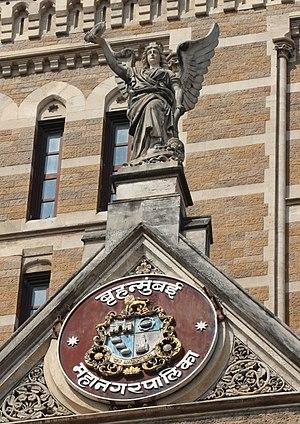
Pignon du BMC Building avec les armoiries de Mumbai, Mumbai, Inde